Hugh P. Mullin

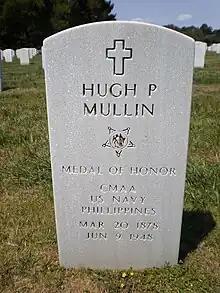
Mullin's grave marker at Golden Gate National Cemetery

Hugh Patrick Mullin (March 20, 1878 – June 9, 1948) was a Seaman in the United States Navy and a Medal of Honor recipient.